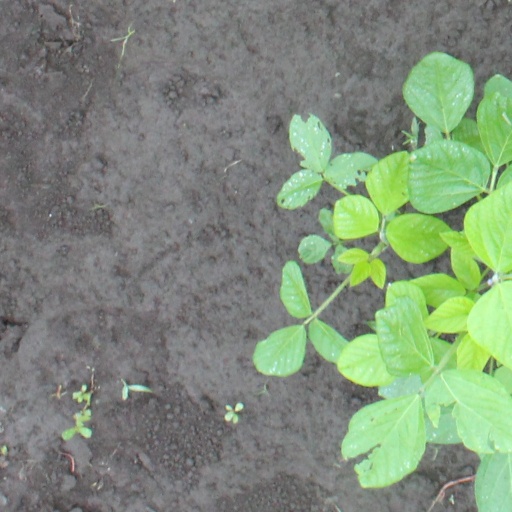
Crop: soybean